Deniss Rakels

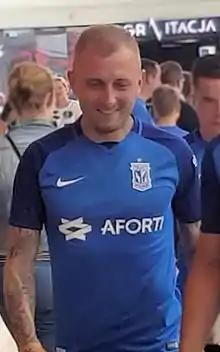
Deniss Rakels in 2017

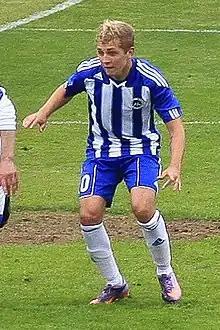
Rakels playing for Liepājas Metalurgs

Deniss Rakeļs (born 20 August 1992) is a Latvian professional footballer who plays as a forward for Polish club Zagłębie Sosnowiec.